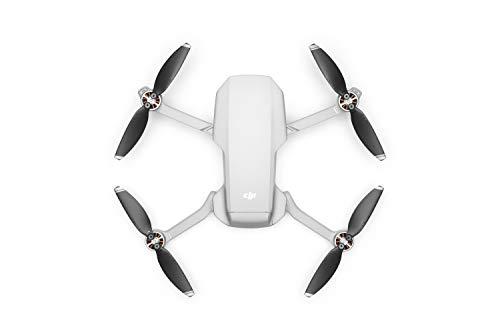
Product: DJI Mavic Mini Combo - Drone FlyCam Quadcopter with 2.7K Camera 3-Axis Gimbal GPS 30min Flight Time
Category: Toys & Games | Hobbies | Remote & App Controlled Vehicles & Parts | Remote & App Controlled Vehicles | Quadcopters & Multirotors
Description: Mavic Mini supports 12MP aerial photos and 2.
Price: $399.00 $ 399 . 00